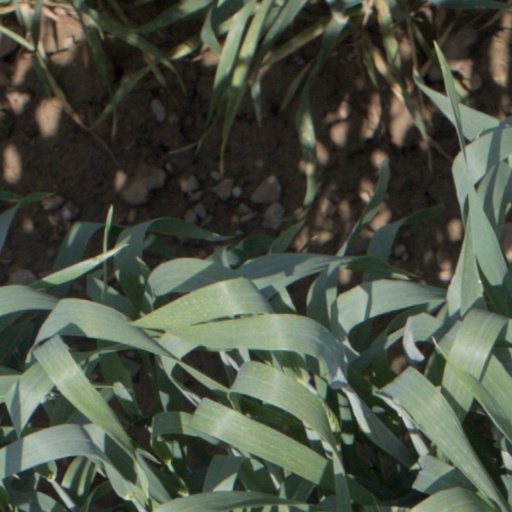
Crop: wheat